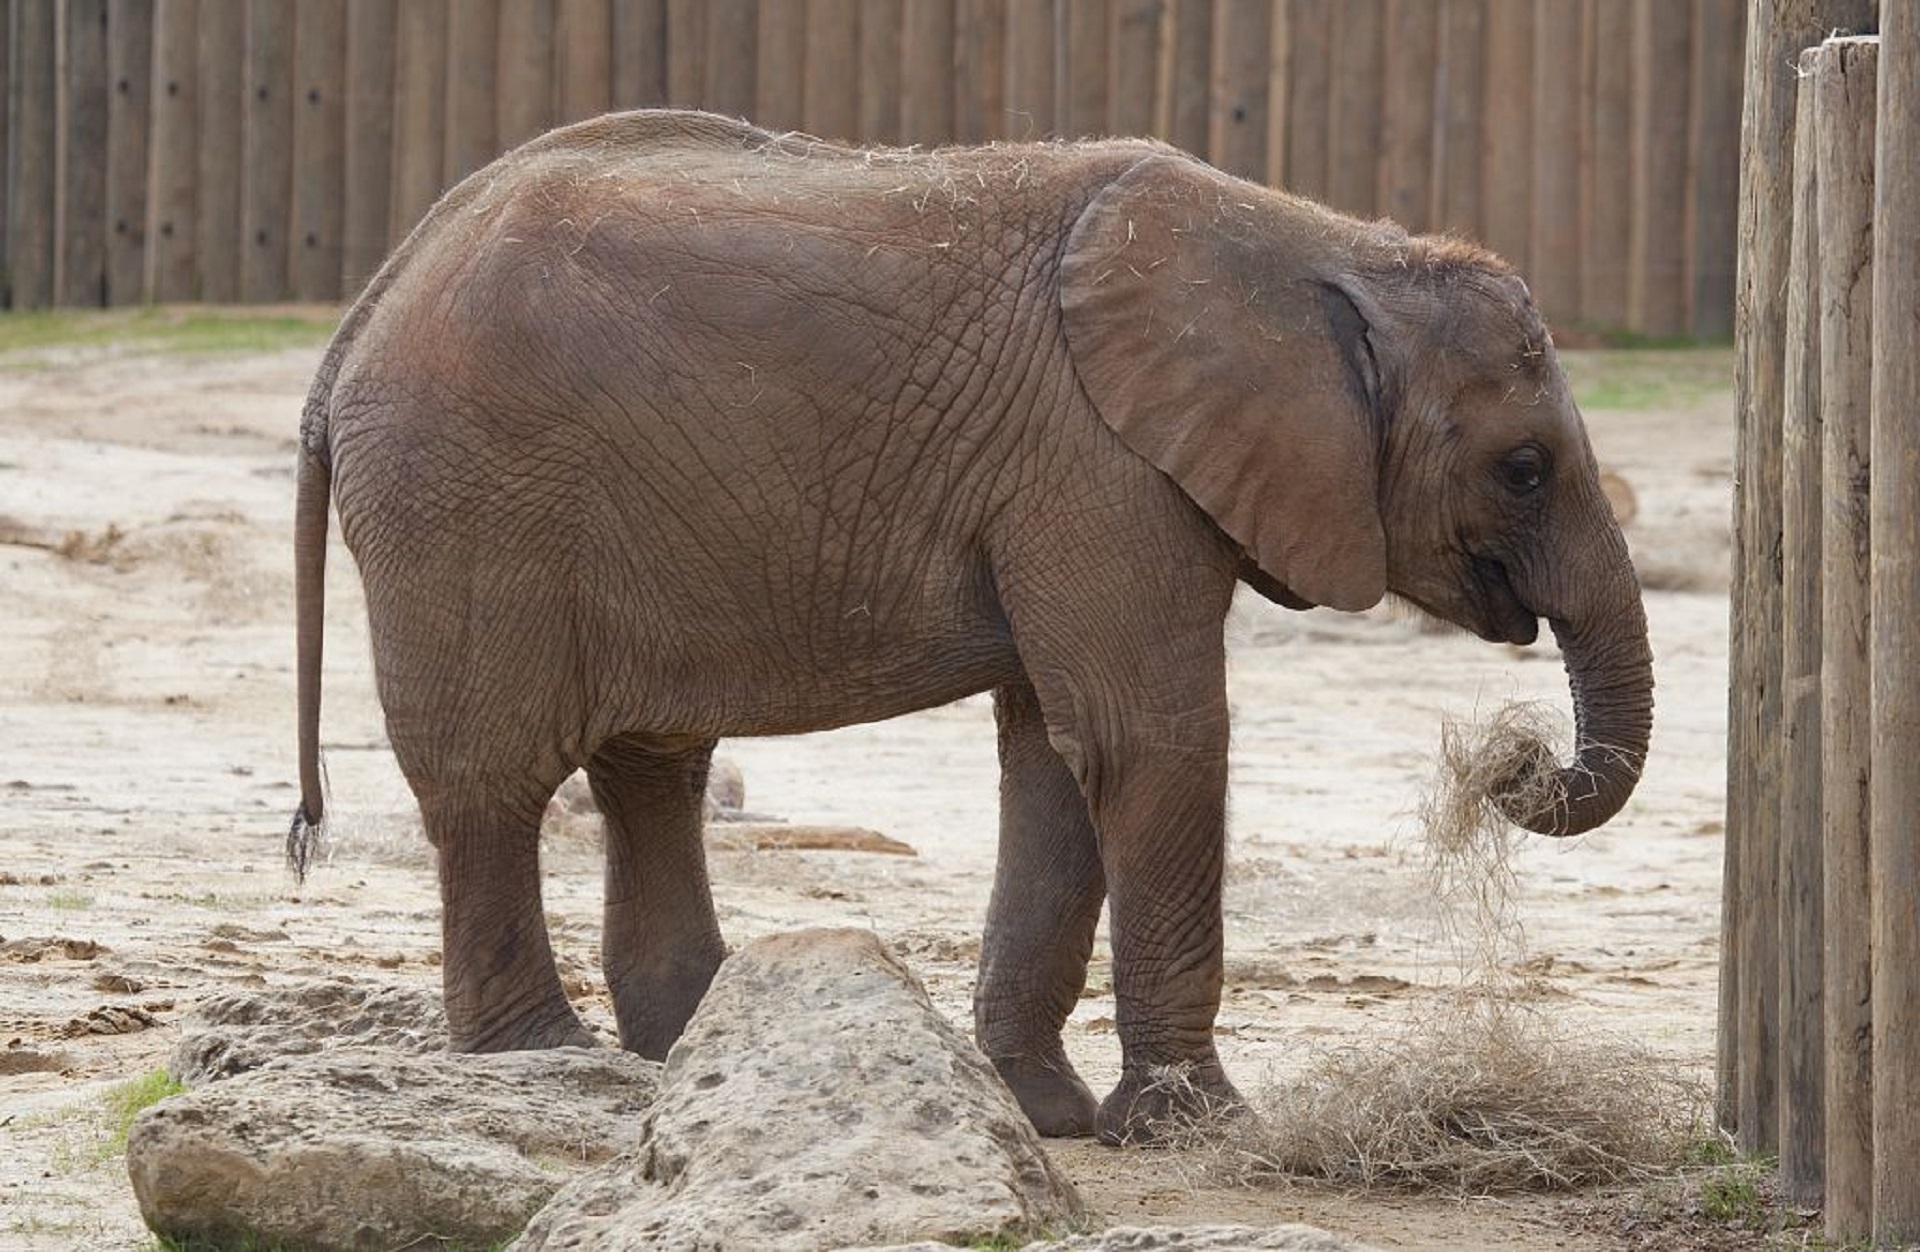
nature, hay, trunk, animal, wildlife, zoo, young, mammal, baby, fauna, elephant, eating, vegetation, big, large, safari, indian elephant, african elephant, elephants and mammoths